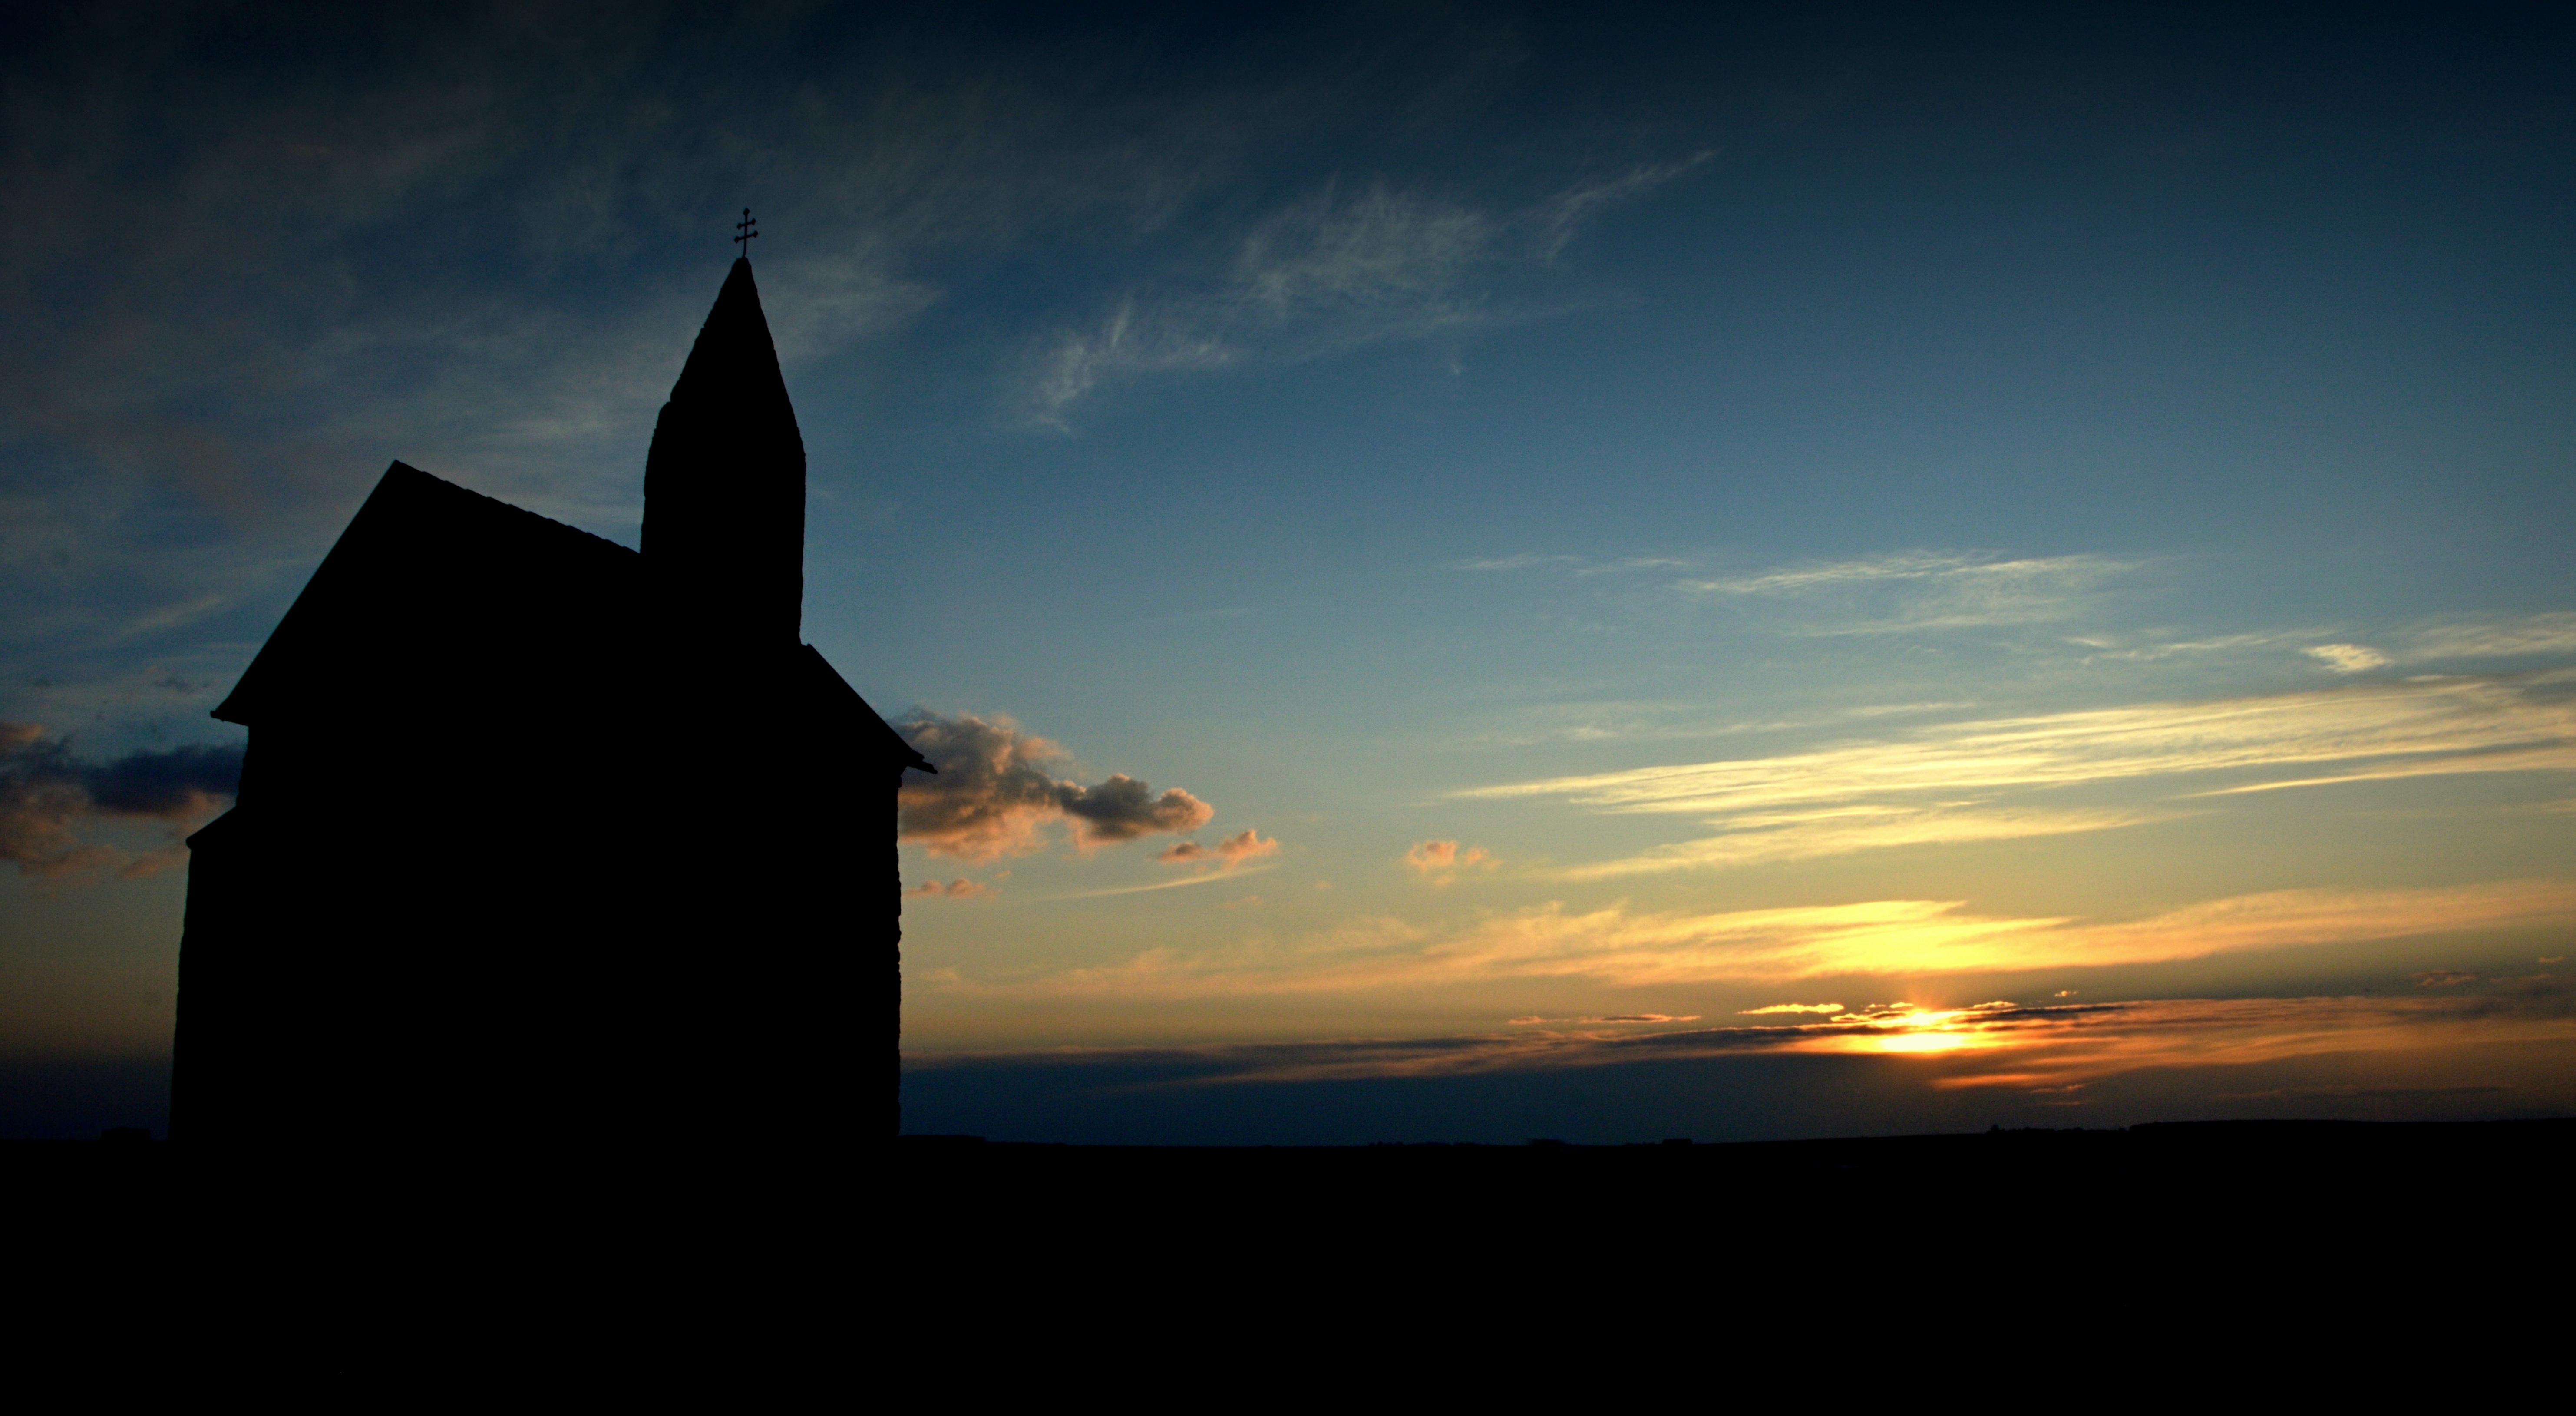
horizon, silhouette, light, cloud, sky, sun, sunrise, sunset, sunlight, morning, dawn, atmosphere, dusk, evening, darkness, church, afterglow, evening sky, slovakia, dra ovce, atmosphere of earth